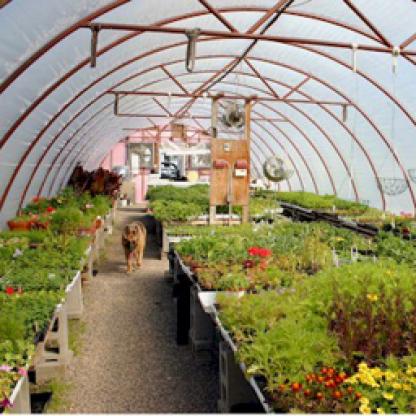
Scene: Indoor